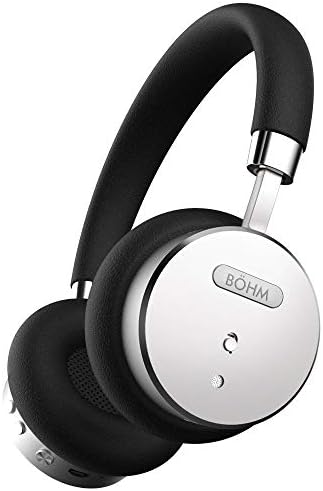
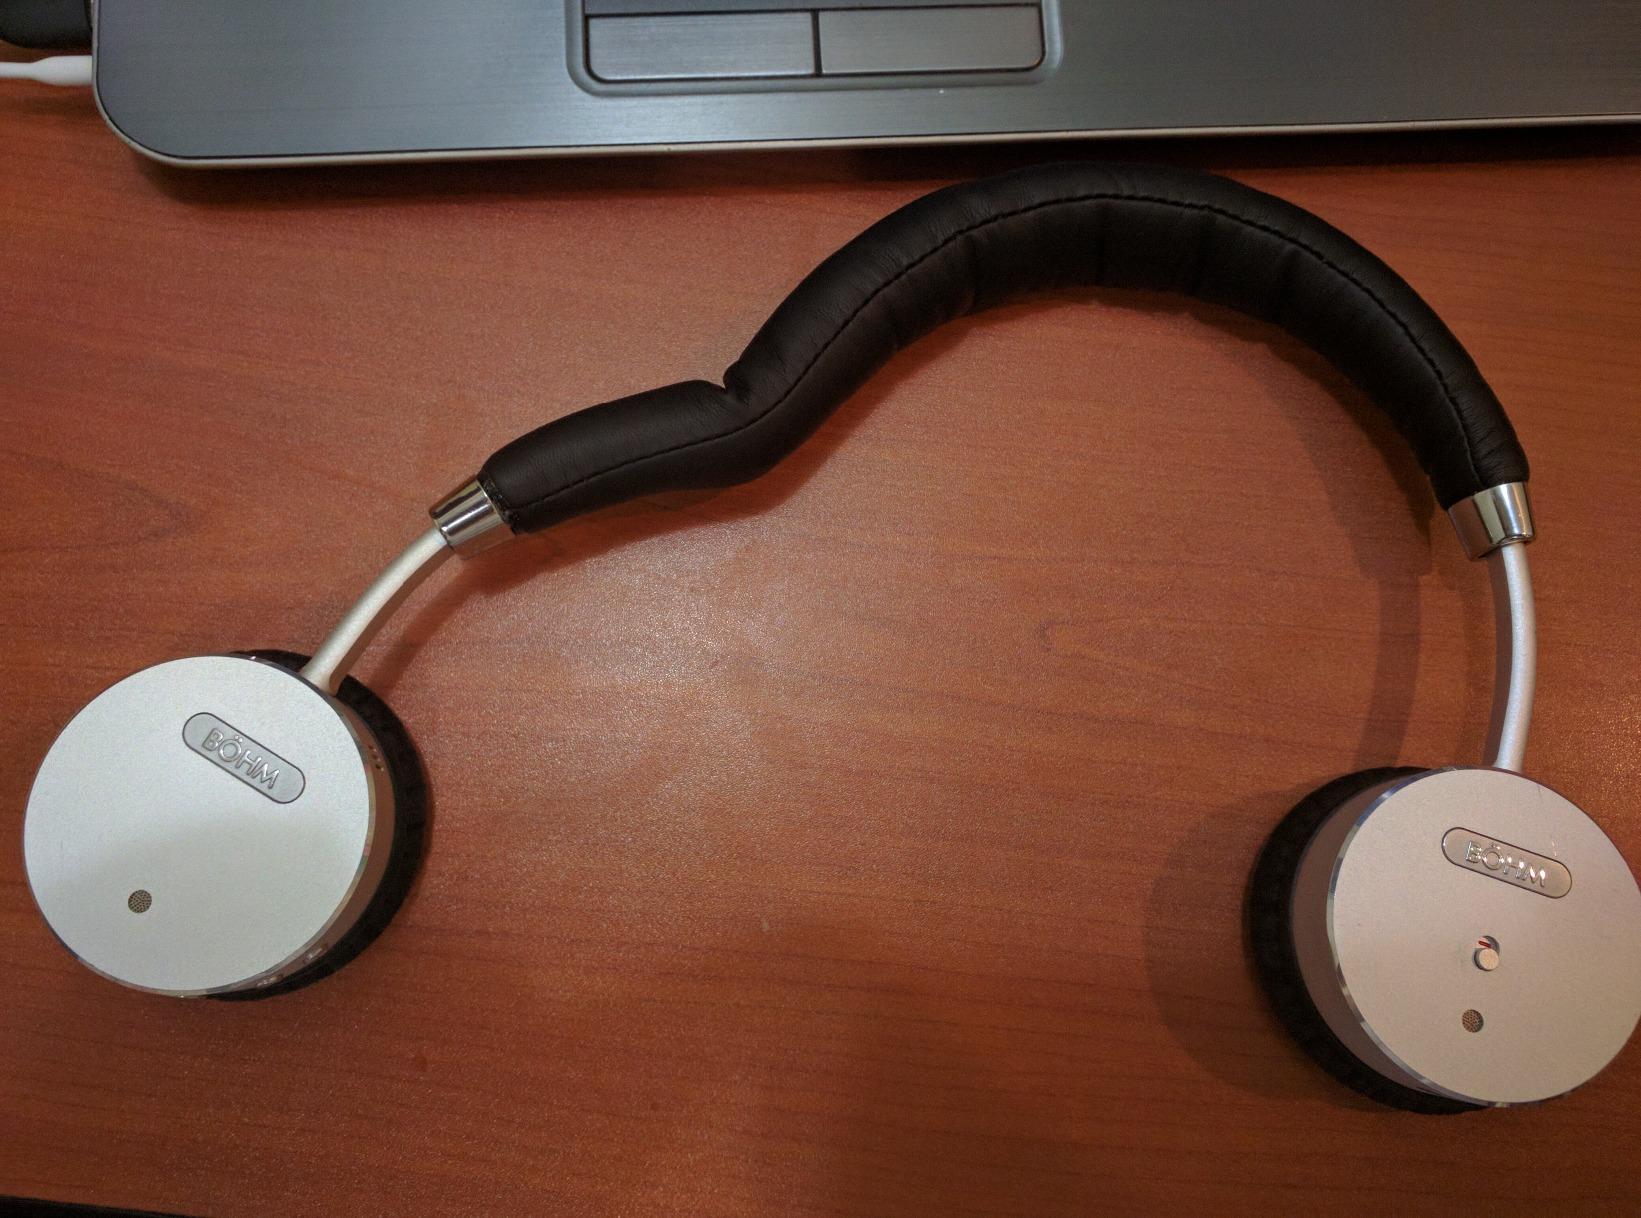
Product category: headphones
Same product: yes